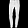
Label: Trouser